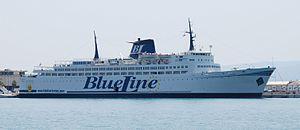
La Compagnie Marocaine de Navigation, abrégée en Comanav, est une compagnie maritime marocaine spécialisée dans le transport de passagers et de fret roulant. Elle a été fondée en 1946 sous le nom de Compagnie Franco-Chérifienne de Navigation. Elle assure des liaisons régulières entre le nord du Maroc et le sud de l'Espagne, la France et l'Italie. Son siège social se situe dans la ville de Tanger, l'un des principaux points de départ de ses ferries. À partir du février 2009, la Comarit est devenue actionnaire majoritaire dans le capital du leader maritime du pays la Comanav après le rachat de la part du groupe français CMA CGM pour 80 millions d'euros.